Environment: lab
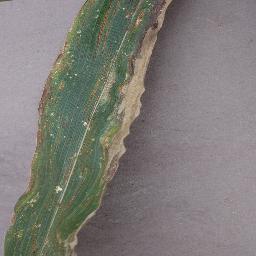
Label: northern_corn_leaf_blight